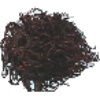
Label: Rambutan 1